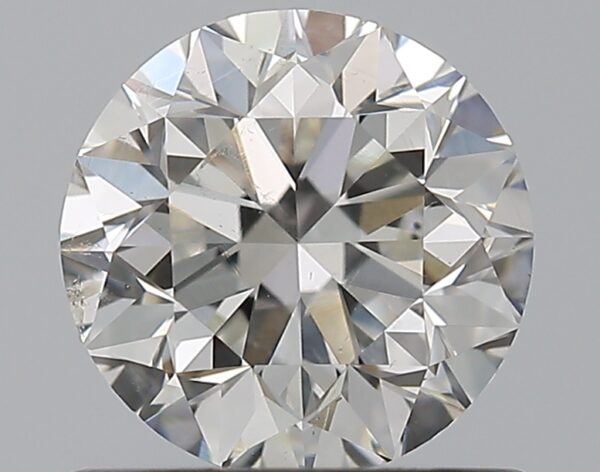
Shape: round
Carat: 0.9
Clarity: SI1
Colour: F
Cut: GD
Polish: EX
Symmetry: VG
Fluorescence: ST
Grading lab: GIA
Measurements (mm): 5.92 x 6 x 3.94